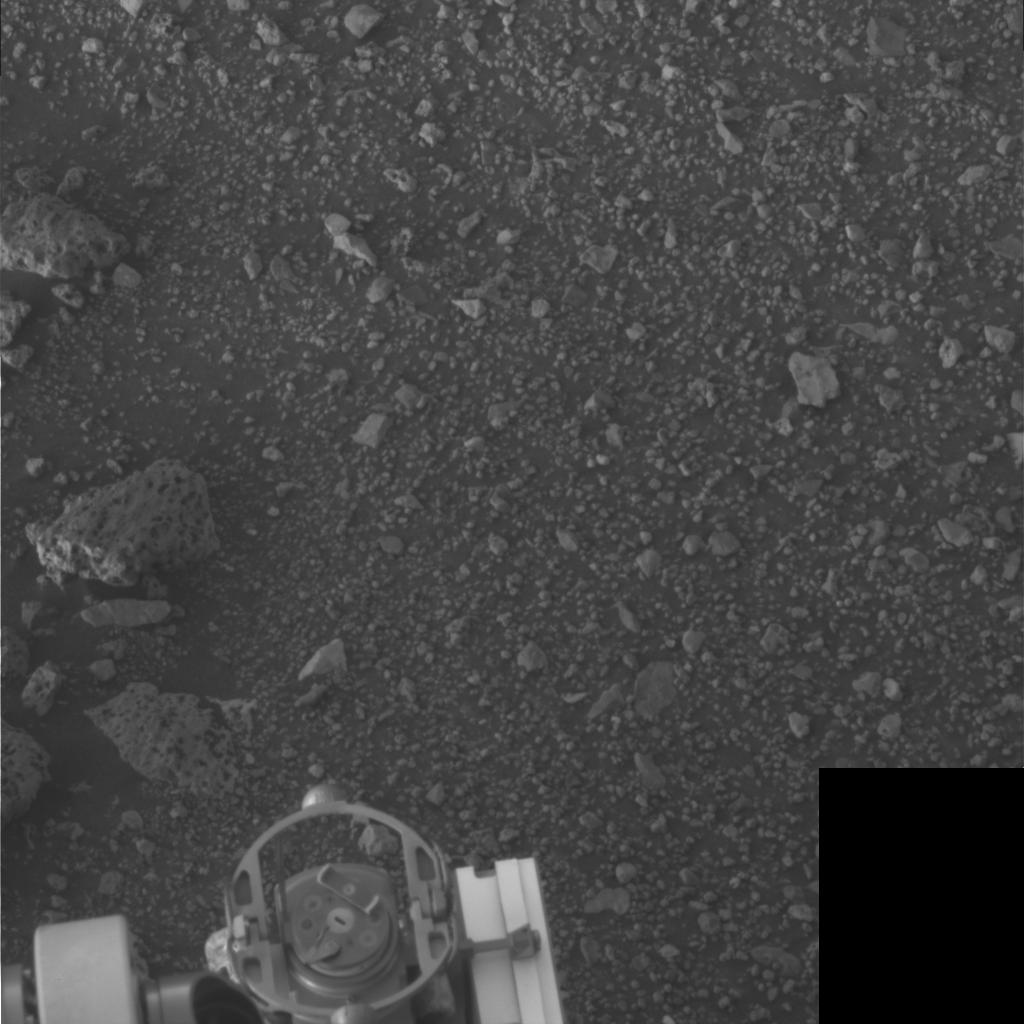
Surface features visible: Other Hardware, Clasts, Rock (Round Features), Soil, Nearby Surface, Rover Parts, Artifacts